St Joseph's College, Melbourne

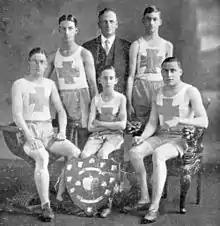
Athletics Shield winners 1930; left to right: B. Curran, R. Skinner, K. Bye, Mr. Pemberton, J. Hibbert, and R. Dalman

By 1940 the Christian Brothers' felt that the school had expanded to the point where it was able to take over the provision of night classes in a Catholic Accountancy school for young men in the Melbourne area. The classes started with 40 or 50 students but expanded, post war, to around 200 and provided study allowing its pupils to attain membership to the Australian Society of Accountants. Hundreds of young men attended there until 1969 when the night school closed.